Isaac Child House

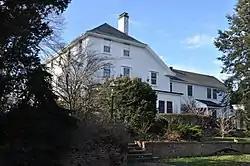

The Isaac Child House is a historic house at 209 Newton Street in Brookline, Massachusetts. With a documented history dating to the 1790s, it is one of Brookline's few surviving 18th-century houses. It was listed on the National Register of Historic Places in 1985.